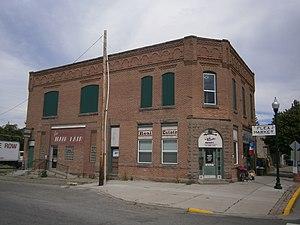
Ashton est une ville située dans le comté de Fremont, dans l'État de l'Idaho aux États-Unis. Lors du recensement de 2010, sa population s'élevait à 1 127 habitants.